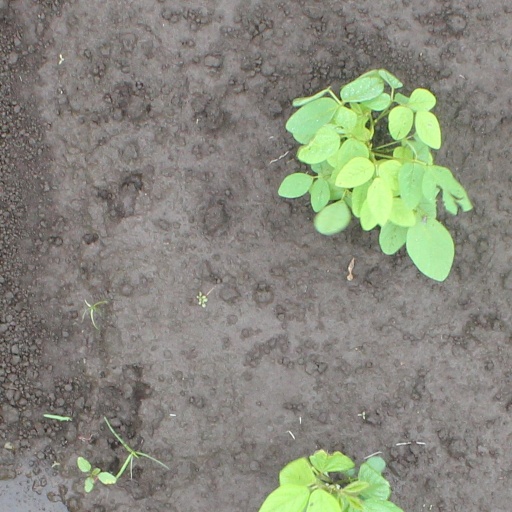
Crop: soybean